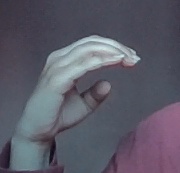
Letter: jeem